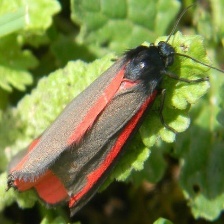
Species: CINNABAR MOTH